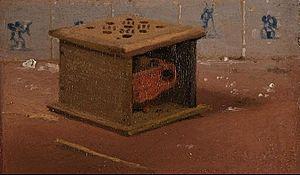
Vermeer, La Laitière. Détail de la chaufferette et de la plinthe
La Laitière est un tableau de Johannes Vermeer, dit Vermeer de Delft, peint vers 1658, et exposé depuis 1908 au Rijksmuseum d'Amsterdam.